Sports in the United States

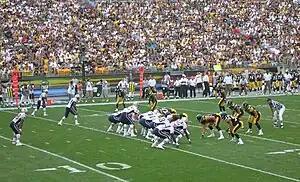
The NFL's New England Patriots vs. the Pittsburgh Steelers.

The National Football League (NFL) in the 20th century underwent significant development, transforming from a regional league to a dominant force in American sports. Established in 1920 as the American Professional Football Association (APFA), it was renamed the NFL in 1922. Early years were marked by organizational instability and competition with other football leagues. However, the 1930s saw key innovations such as the introduction of the NFL Draft and a championship game, which contributed to the league's growing popularity. The 1950s and 1960s marked a period of expansion, with television broadcasts increasing national exposure. The creation of the Super Bowl in 1967, following the merger between the NFL and the American Football League (AFL), solidified the league's prominence. The 1970s saw further expansion and the rise of dominant teams like the Pittsburgh Steelers, while the 1980s and 1990s were characterized by increased commercialization, lucrative television contracts, and the emergence of star players. By the end of the 20th century, the NFL had firmly established itself as the most popular sport in the United States, with the Super Bowl becoming one of the most-watched events globally. During the 20th century, several star players helped shape the NFL's growth and popularity. Some of the most notable include: Red Grange, Johnny Unitas, Jim Brown, Vince Lombardi, Joe Namath and Terry Bradshaw.